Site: brandenburg
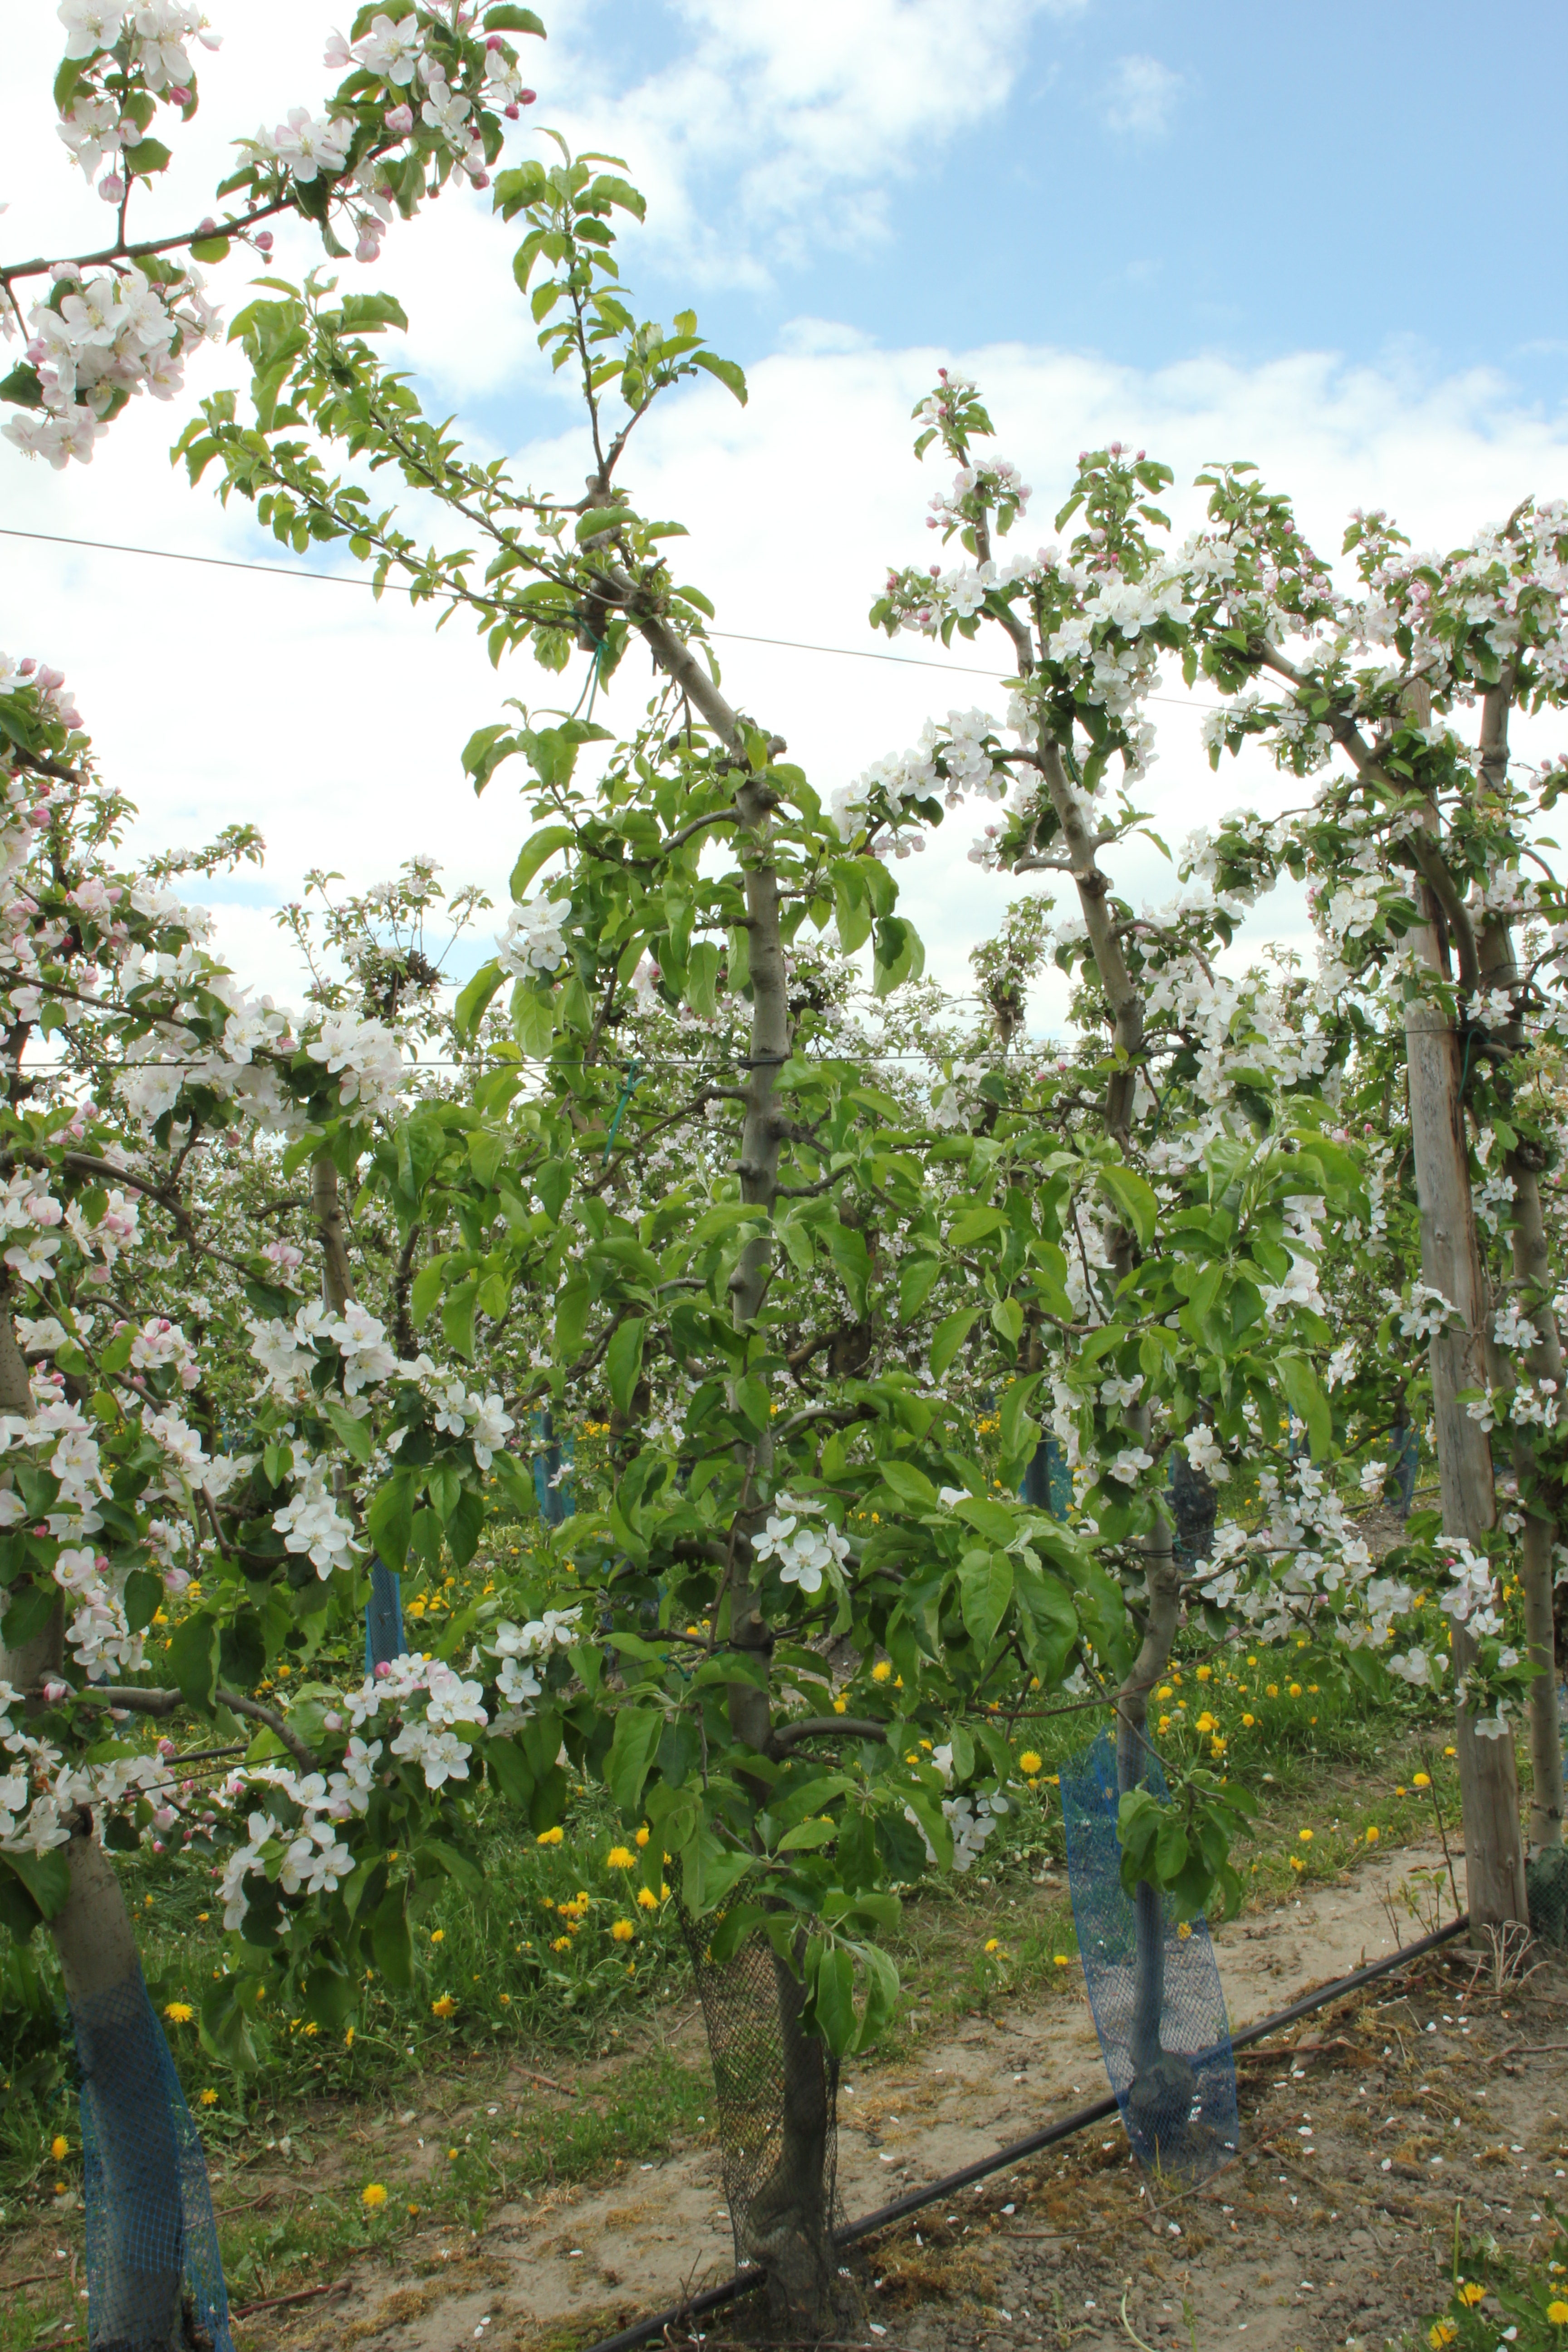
Growth stage (BBCH 65): Flowering